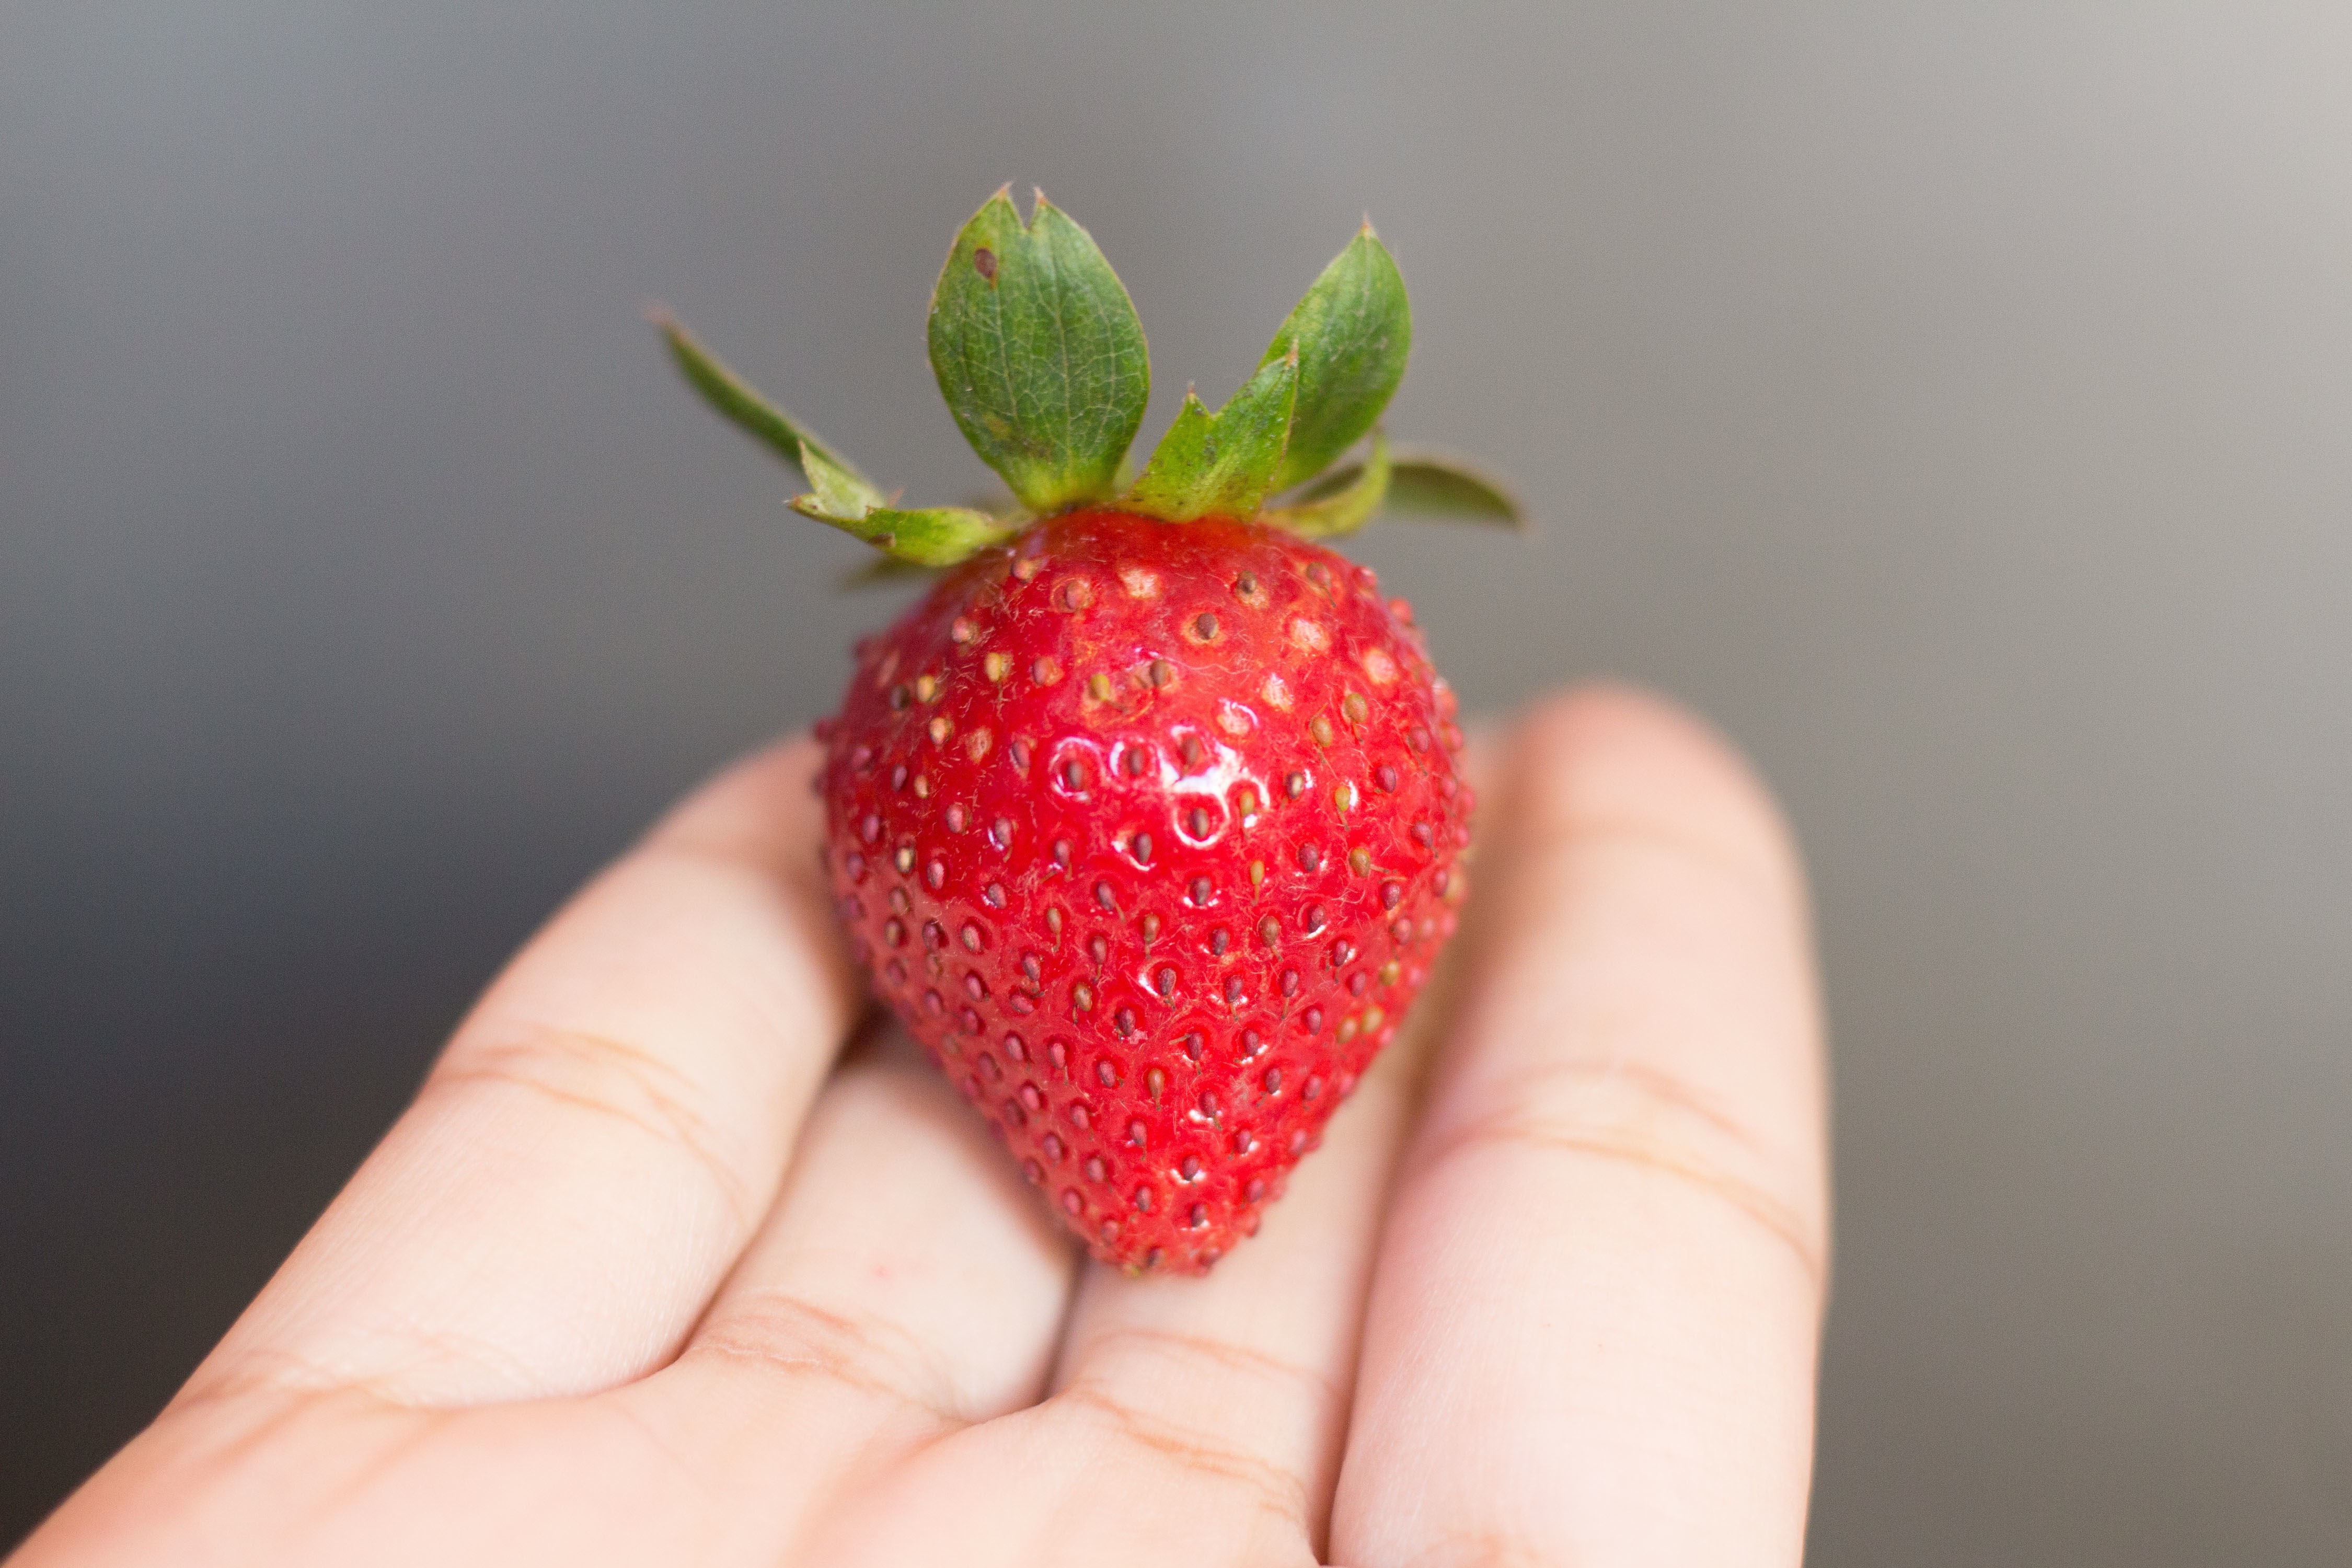
hand, plant, fruit, berry, sweet, flower, petal, ripe, food, red, produce, fresh, healthy, strawberry, strawberries, flowering plant, hand holding, land plant